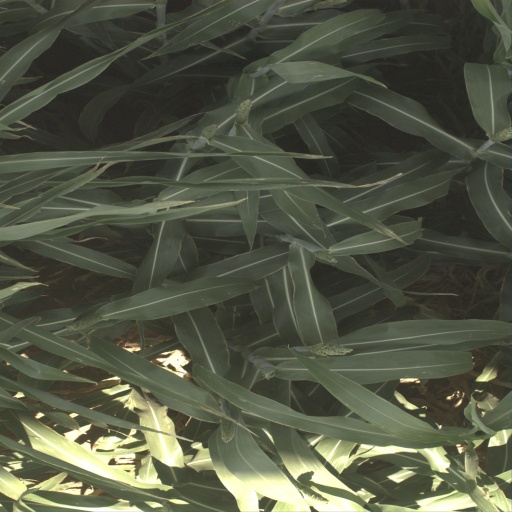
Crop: sorghum